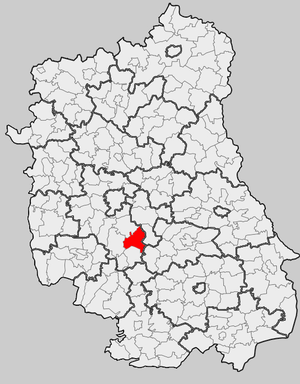
Krzczonów est une gmina rurale du powiat de Lublin, dans la Voïvodie de Lublin, dans l'est de la Pologne.